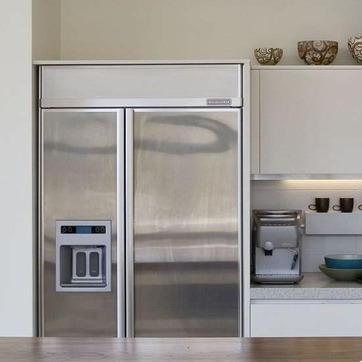
Material: metal